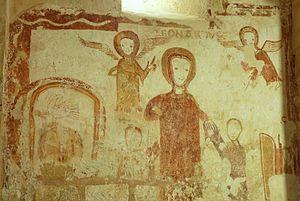
Montferrand-du-Périgord - Eglise Saint-Christophe - Saint Léonard libérant un prisonnier
L'église Saint-Christophe de Montferrand-du-Périgord est un édifice religieux du XIIᵉ siècle, situé à Montferrand-du-Périgord, dans le département français de la Dordogne.